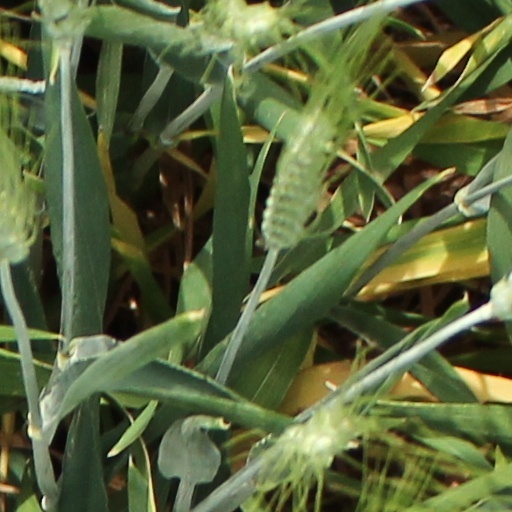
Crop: wheat